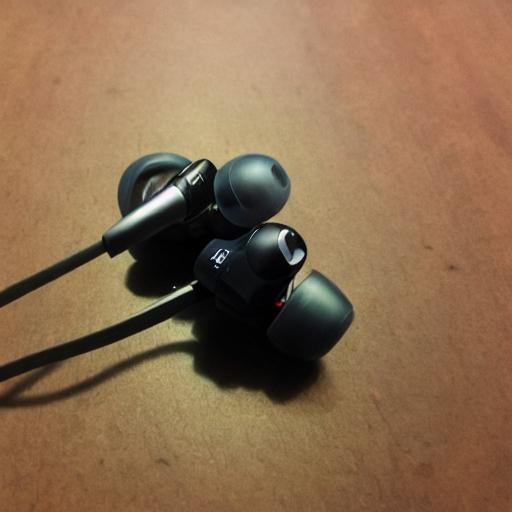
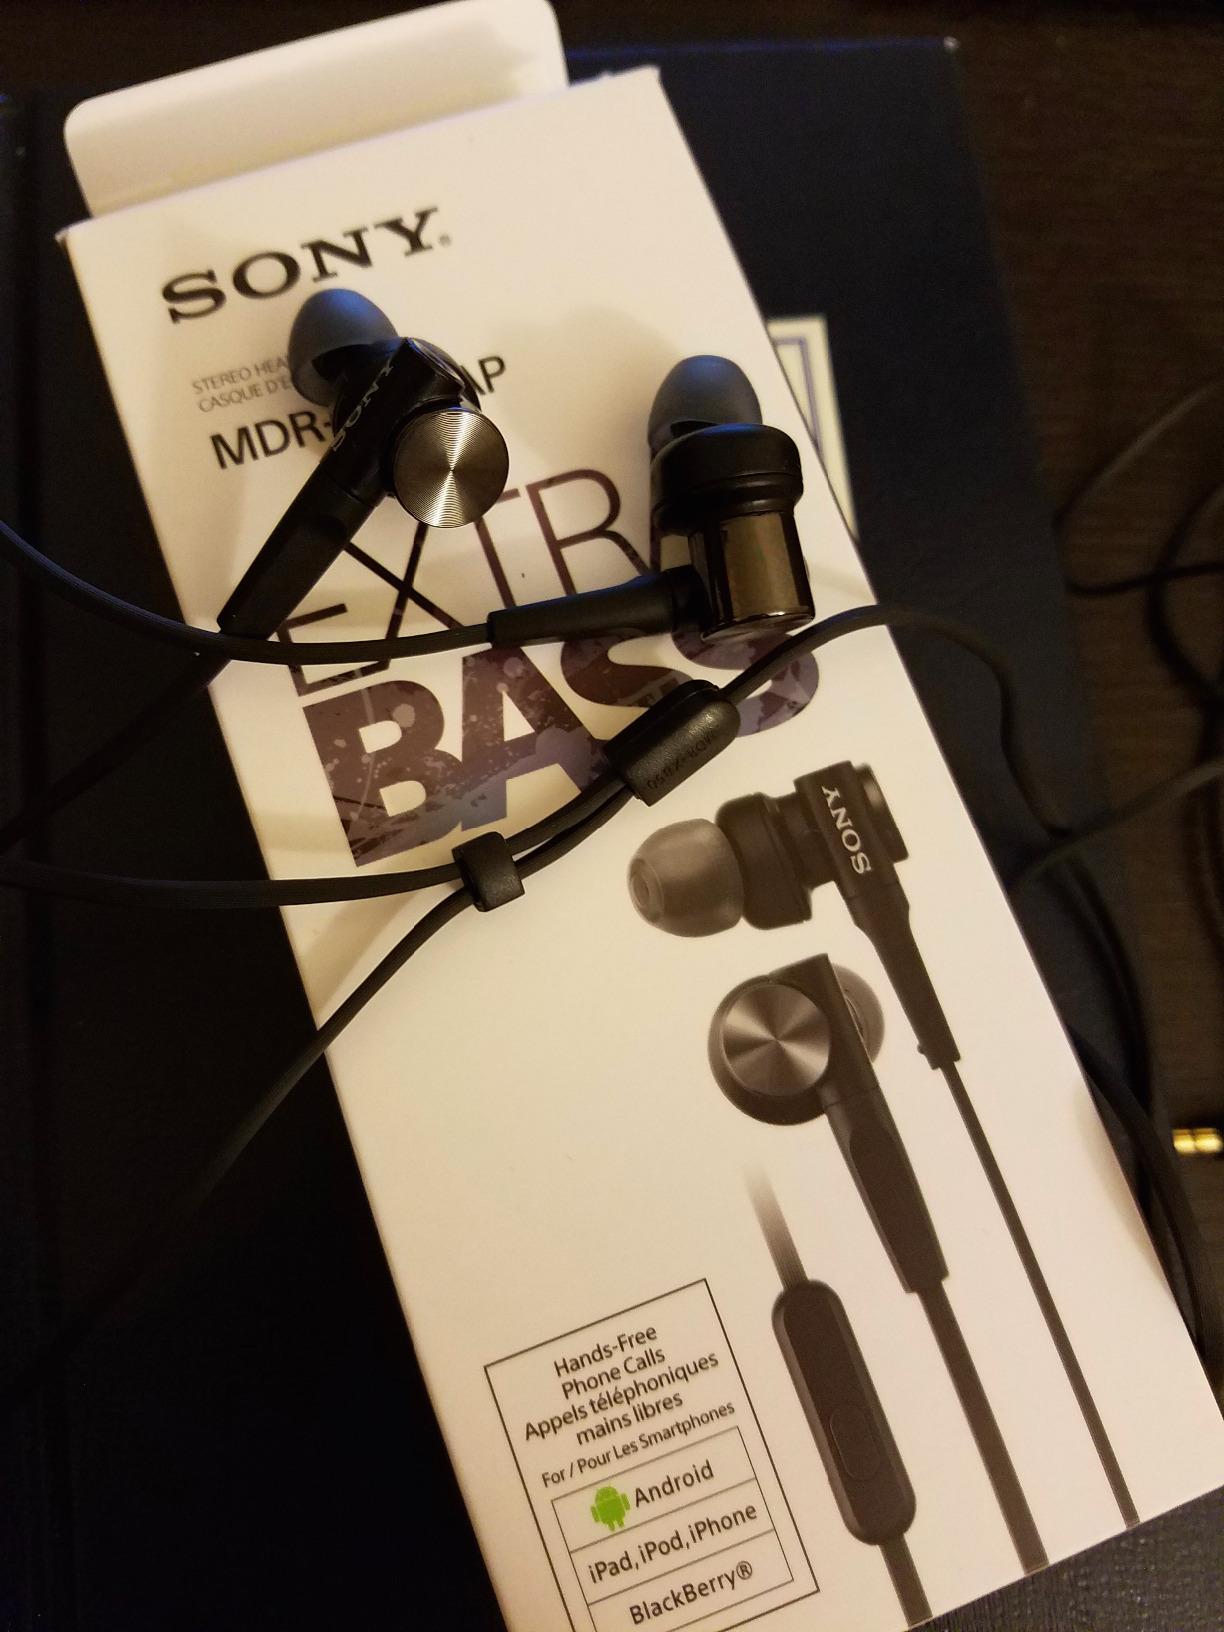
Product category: headphones
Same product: no